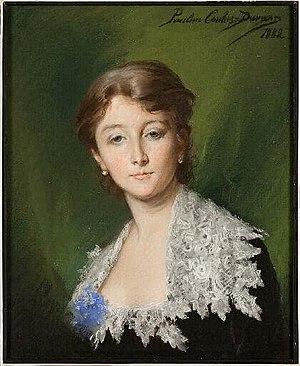
Madame Baugnies, née Marguerite Jourdain, pianiste et cantatrice lyrique amateure, hôtesse d'un salon musical parisien, future Madame de Saint-Marceaux (1892). Portrait signé et daté en haut à droite
Le musée municipal de Louviers est un musée d'art et d'Histoire situé à Louviers, labellisé musée de France.
Marguerite de Saint-Marceaux, née Jourdain le 9 mai 1850 et morte le 27 juillet 1930, veuve du peintre Eugène Baugnies, épouse du sculpteur René de Saint-Marceaux, est une salonnière française.